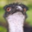
Label: bird